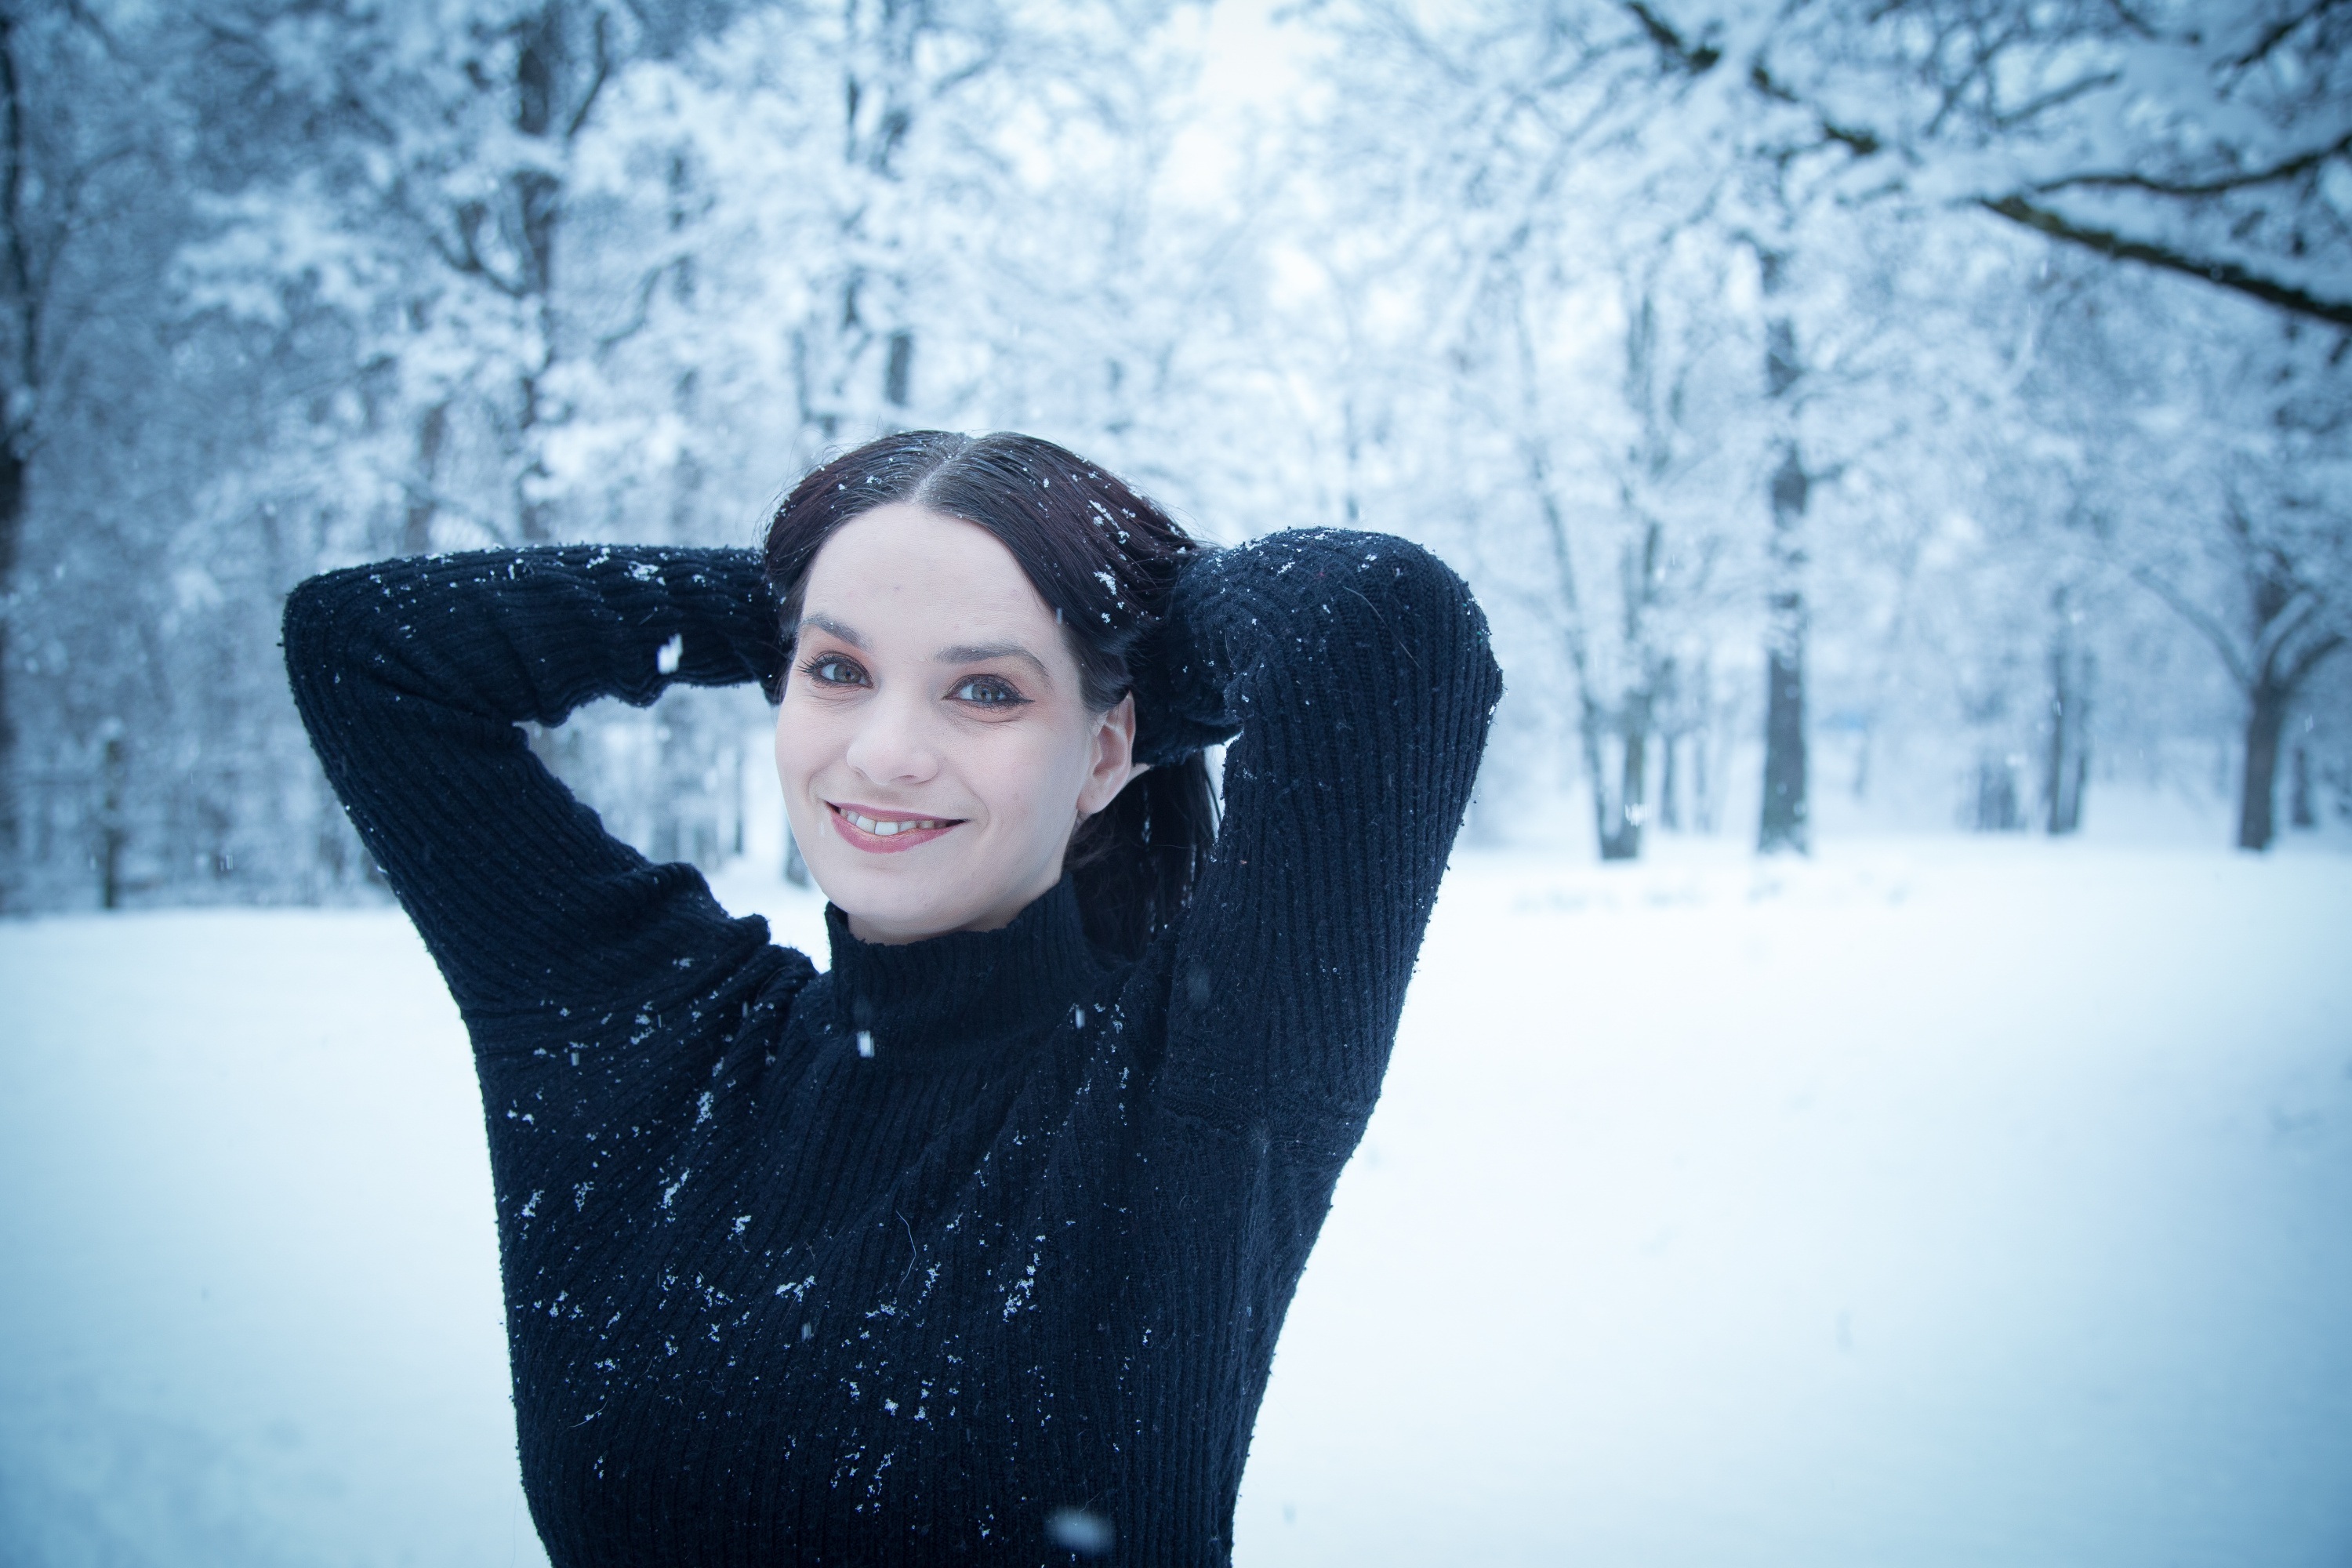
snow, winter, girl, woman, model, young, spring, weather, fashion, blue, season, beauty, freezing, photo shoot